Jean Riolan the Younger

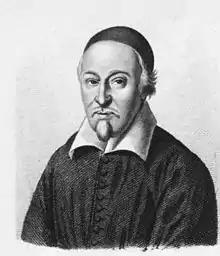
Jean Riolan the Younger

Jean Riolan (the Younger) (15 February 1577 or 1580 – 19 February 1657) was a French anatomist who was an influential member of the Medical Faculty of Paris. His father, Jean Riolan (the Elder) (1539–1605) was also a noted French anatomist. Riolan was the personal physician to Marie de' Medici (1553–1642) for all his life.